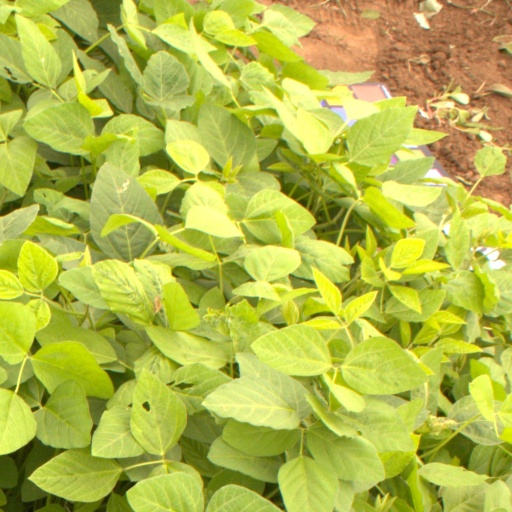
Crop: soybean